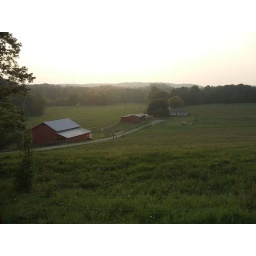
Looking down from the road at my great grandfathers farm house at sunset. Taken in rural Riceville, Tennesse in Mcminn County.